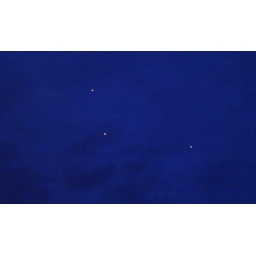
Seen flying across the sky tonight, there were about 20 in total, leading to concerns about the world ending.